History of Kirkcaldy

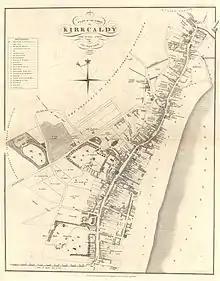
Royal Burgh of Kirkcaldy Map from 1824 displaying the length of "the lang toun"

Kirkcaldy is a former royal burgh and town. Known as one of Scotland's ""most ancient burghs"", the area surrounding the modern town has a history dating as far back as between 2500 BC and 500 BC as a possible funerary landscape.